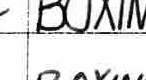
Label: boxing